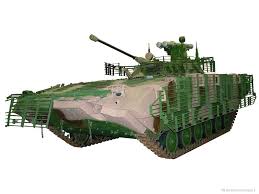
Label: BMP